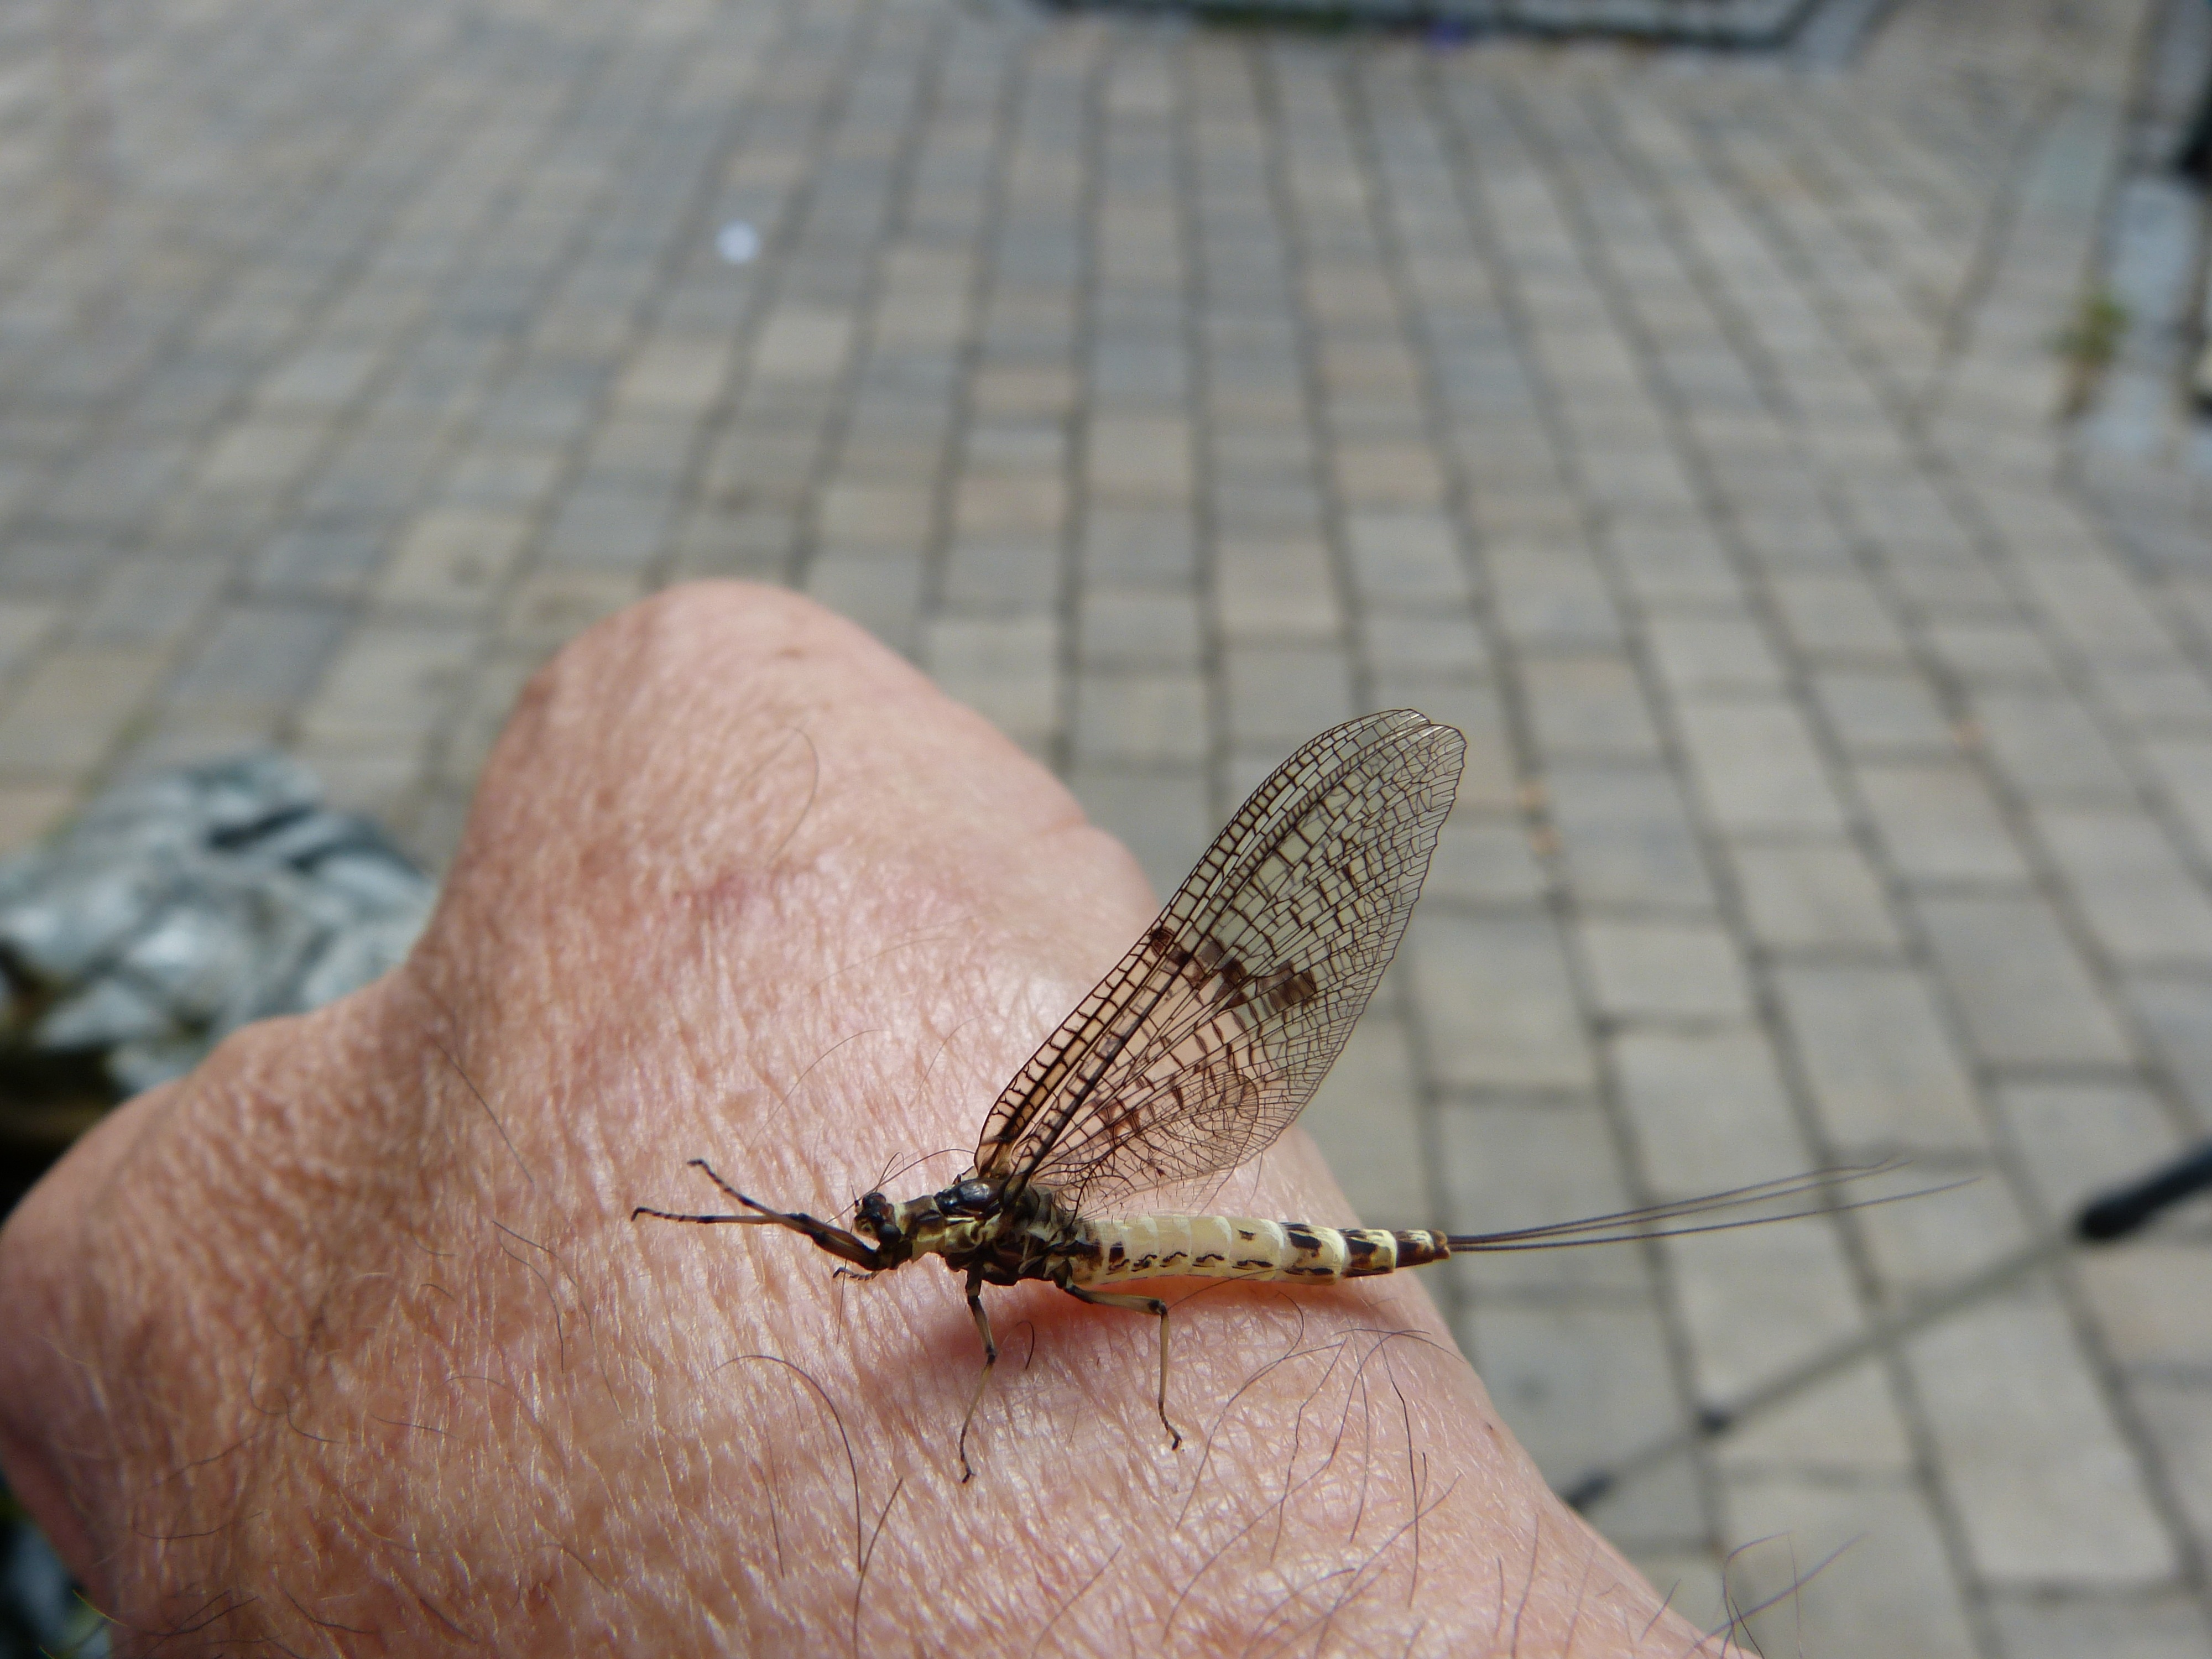
hand, wing, insect, fauna, invertebrate, sit, long, pterygota, filigree, flight insect, macro photography, ephemeroptera, flash in the pan, oblong, abdomen attachments, abdomen threads